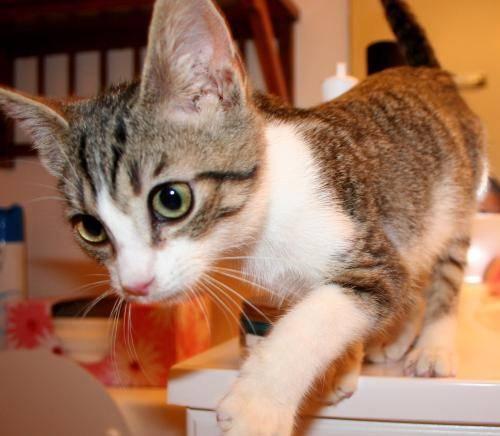
cat